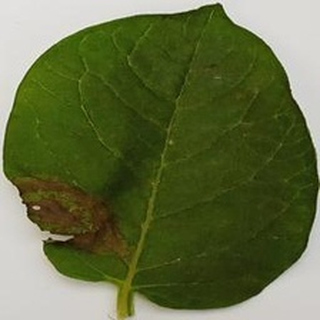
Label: potato_late_blight